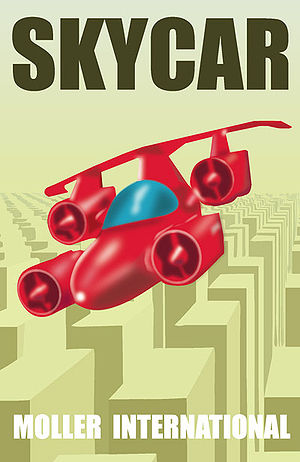
Moller Skycar M400
Moller Skycar M400.
"Moller Skycar M400 er et personligt VTOL luftfartøj: en ""flyvende bil"" -- kaldet en ""volantor"" af dets opfinder Paul Moller. Skycar bestod sin første flyveprøve i 2003 og den videreudvikles nu mod praktiske formål.